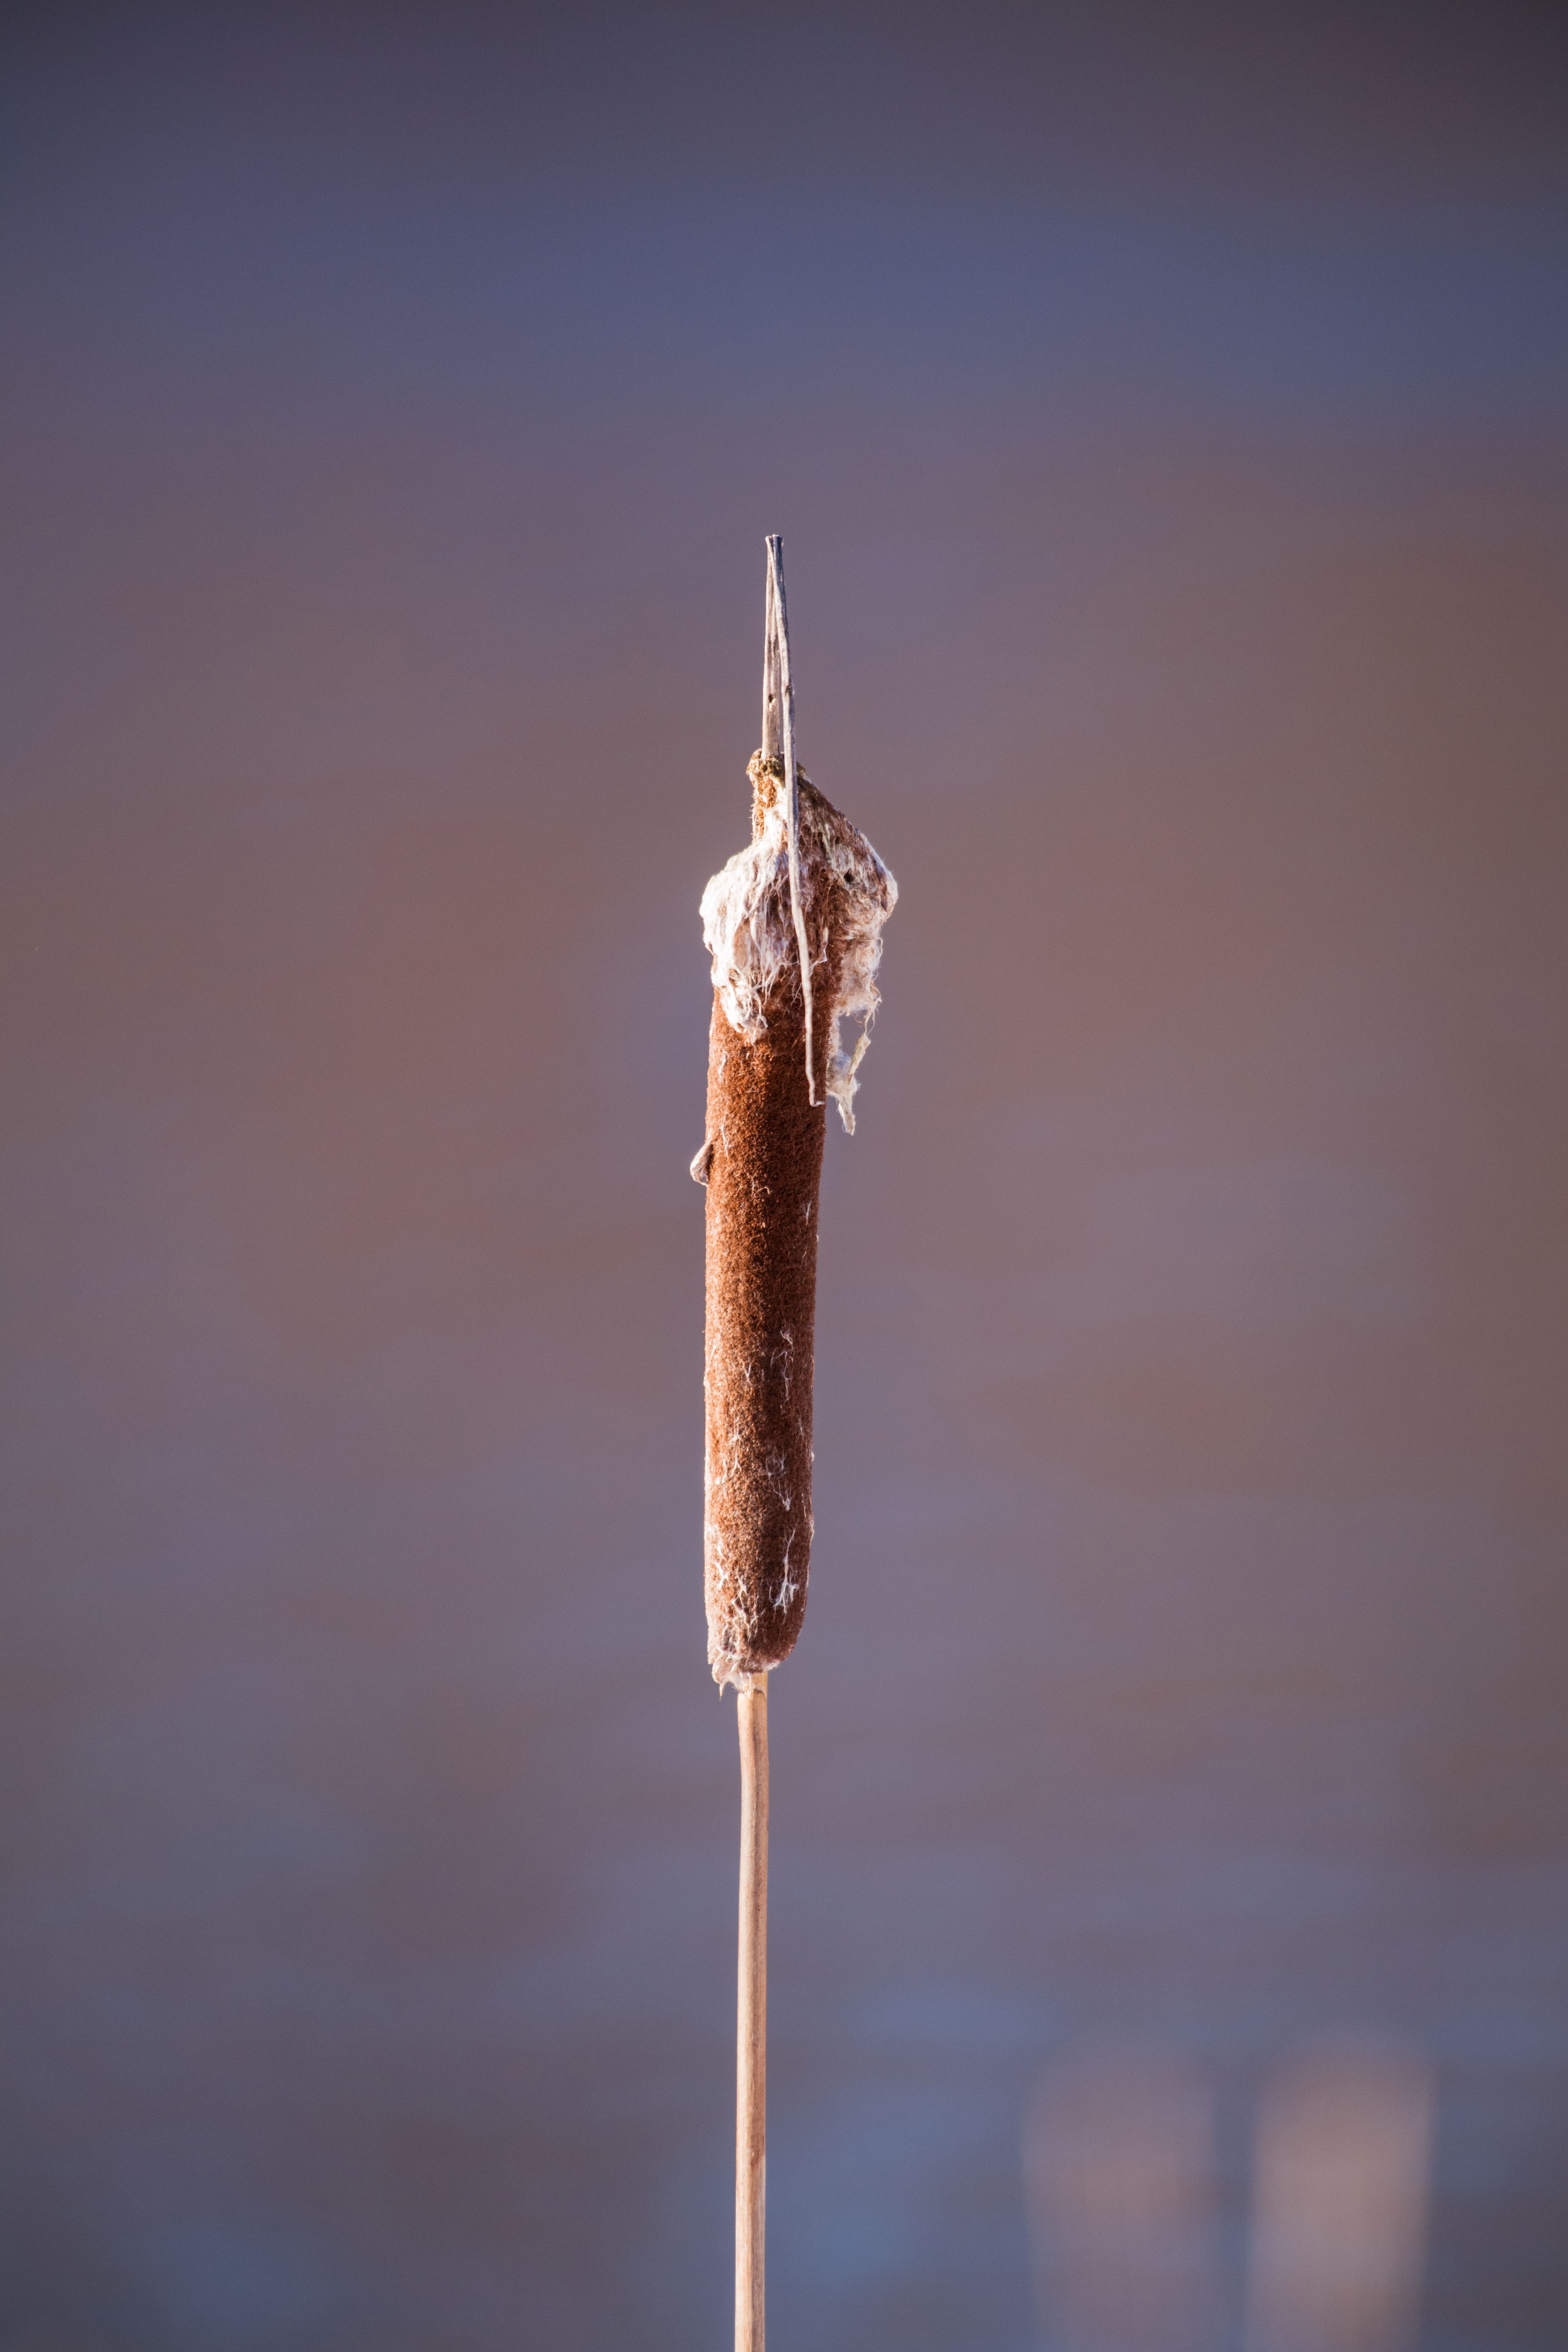
water, nature, grass, swamp, light, sunlight, lake, reed, pond, reflection, lighting, close up, macro photography, bulrush